Erik Pausin

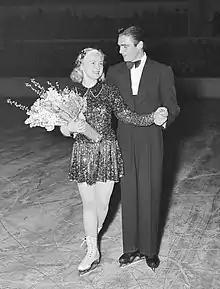
Erik and Ilse Pausin (1950)

Erik Pausin (18 April 1920 – 26 May 1997) was an Austrian pair skater. With his sister Ilse Pausin, he won the silver medal at the 1936 Winter Olympics at age 15, became one of the youngest male figure skating Olympic medalists. They won five consecutive silver medals (1935–1939) at the World Figure Skating Championships and three consecutive silver medals (1937–1939) at the European Figure Skating Championships. In 1939, they competed representing Nazi Germany, which swept the Worlds pairs podium that year.